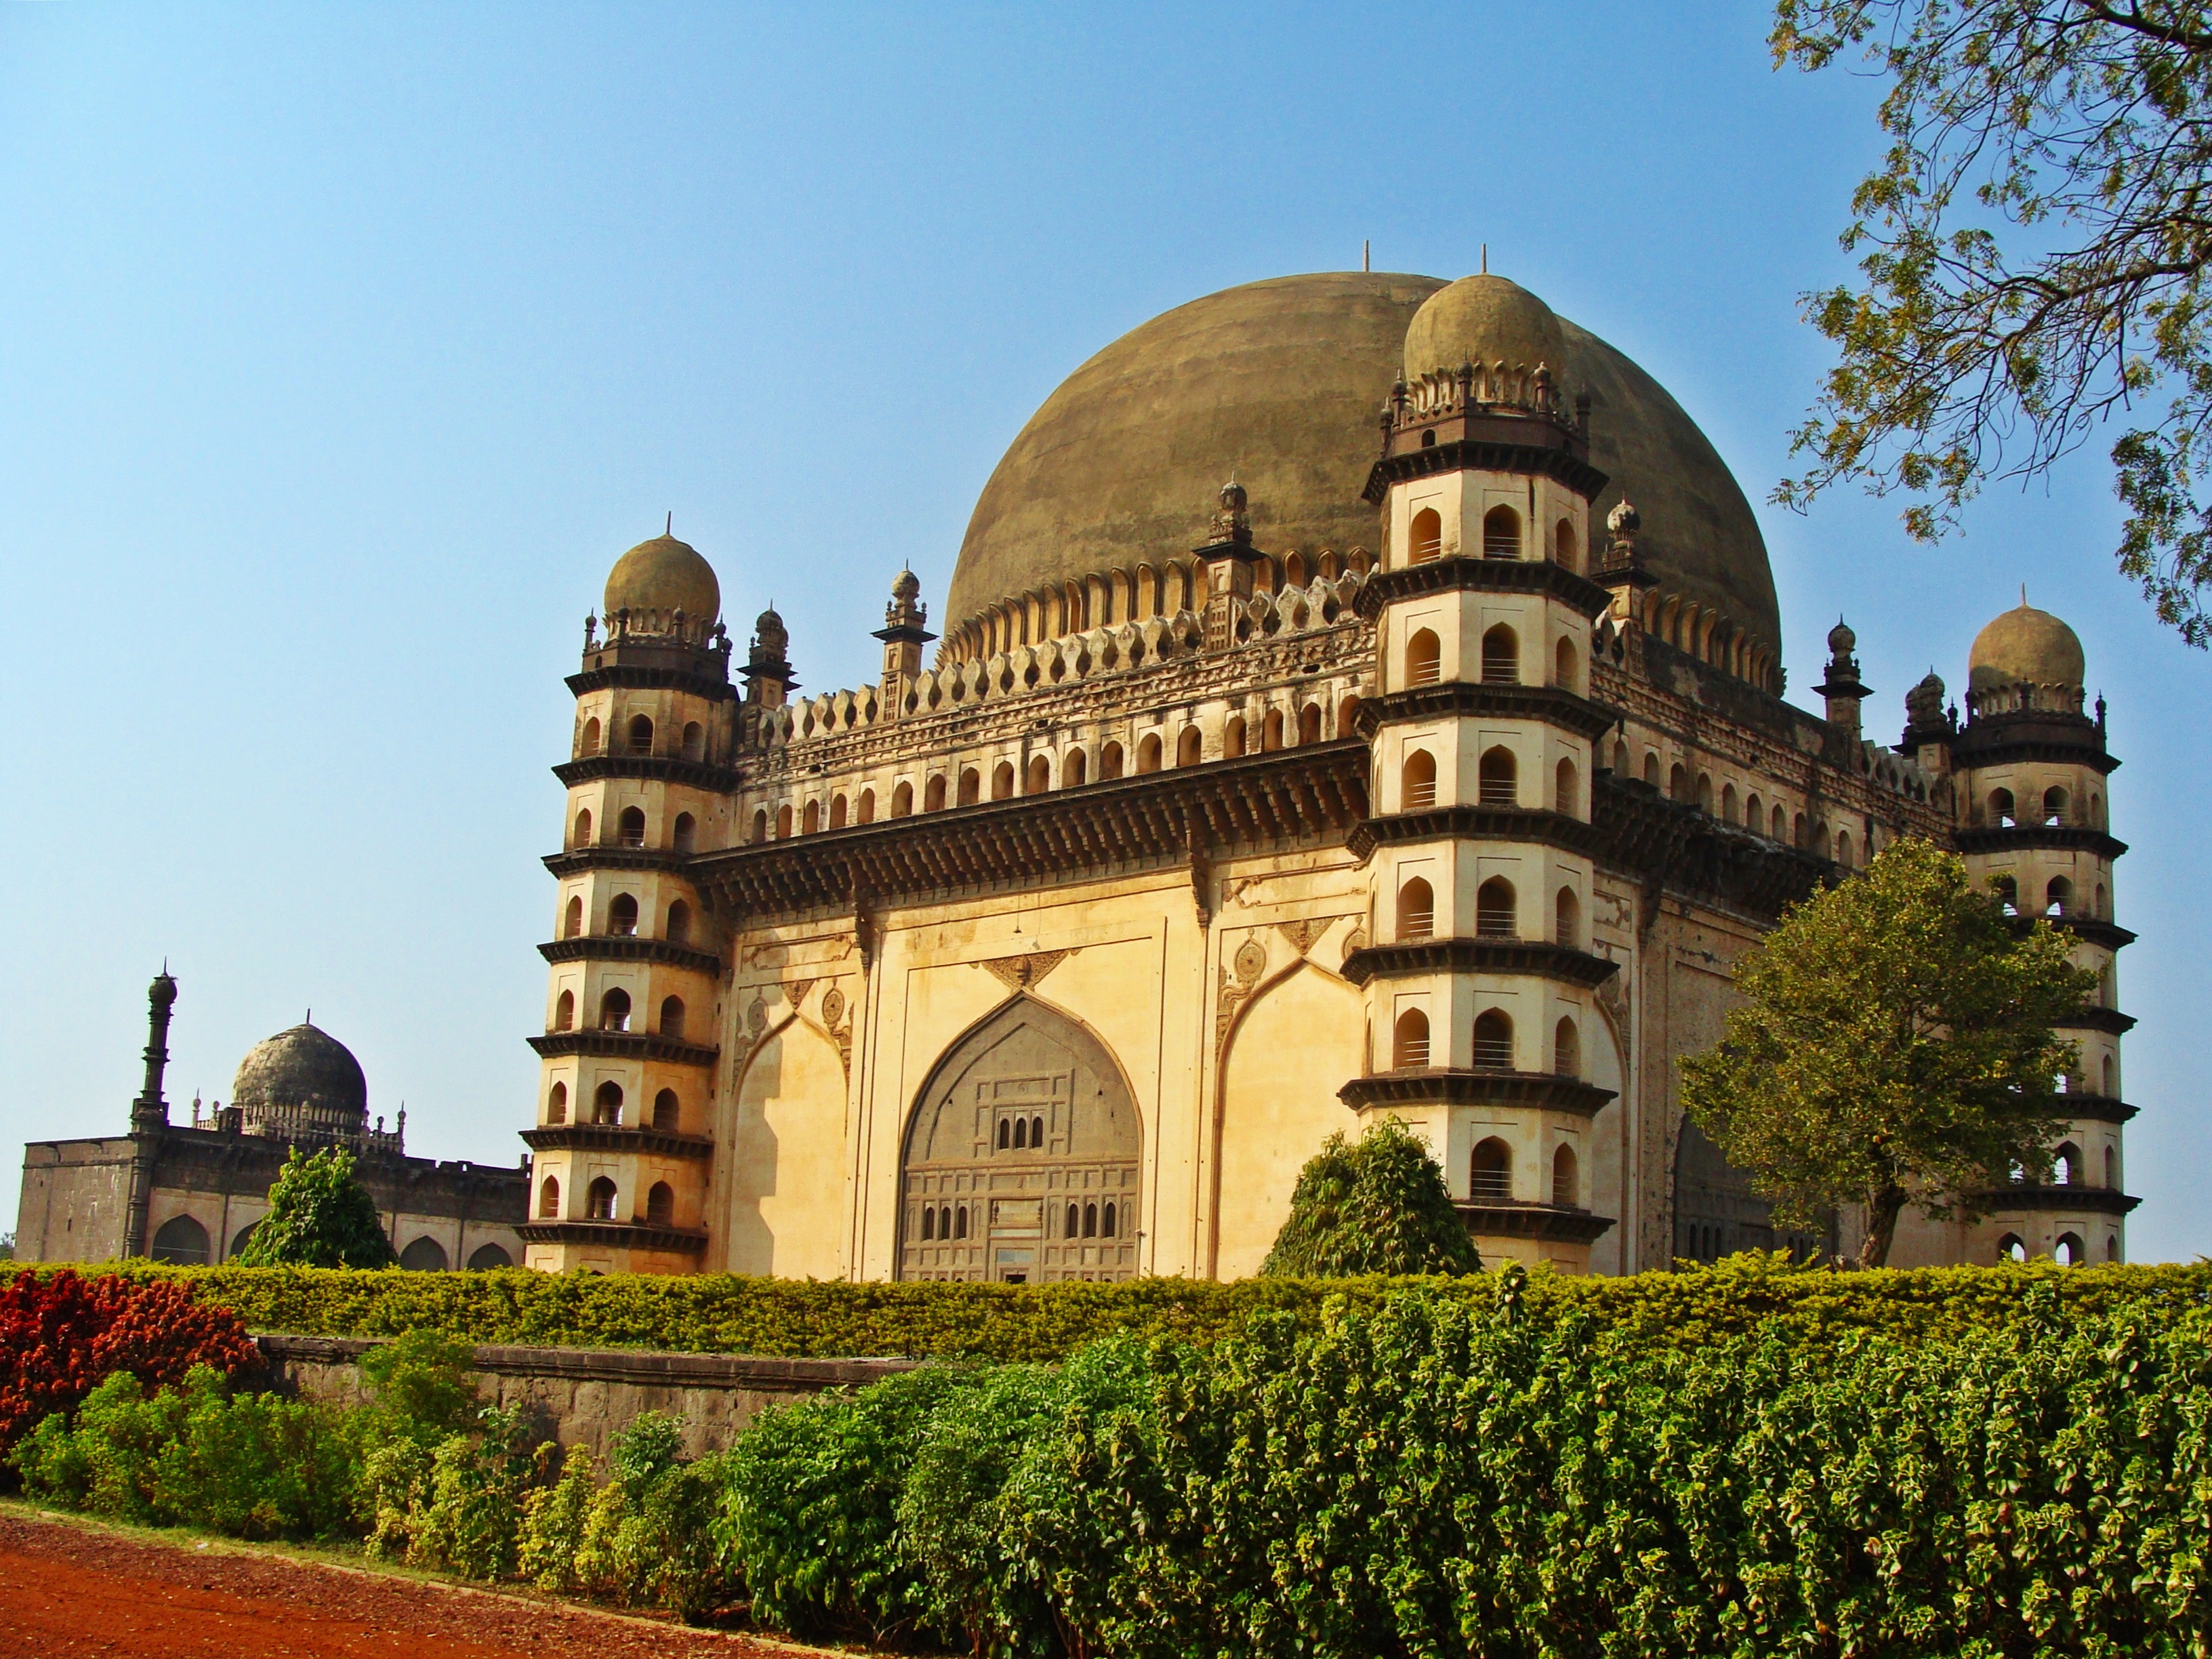
architecture, building, chateau, palace, monument, travel, landmark, historic, fortification, place of worship, monastery, india, tomb, mausoleum, islamic, bijapur, karnataka, gol gumbaz, stately home, unesco world heritage site, historic site, byzantine architecture